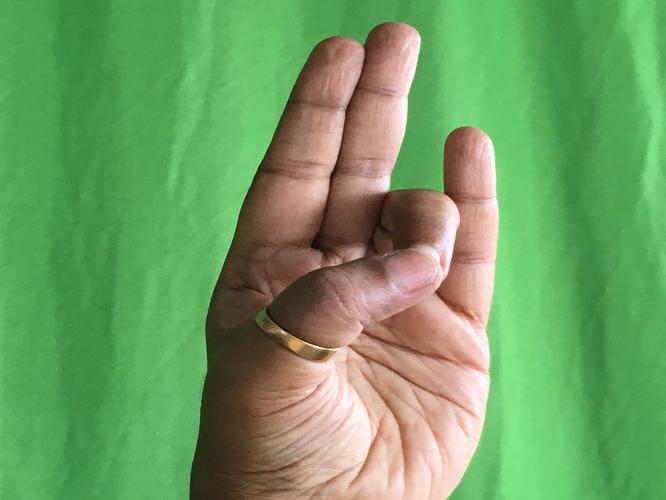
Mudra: Mayura
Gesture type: single_hand